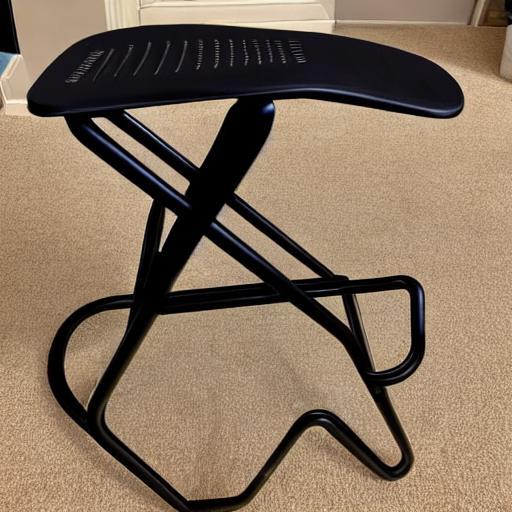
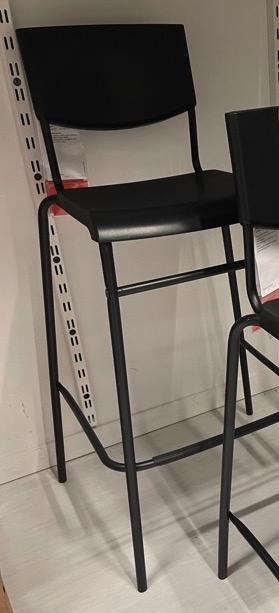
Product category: stool
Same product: no